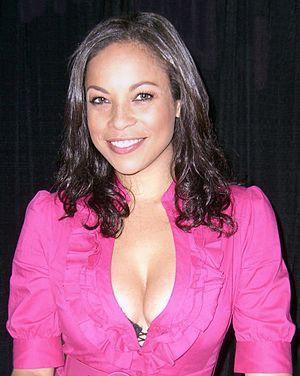
Daphnée Lynn Duplaix, née le 18 août 1976 à Manhattan, New York, est une actrice américaine.